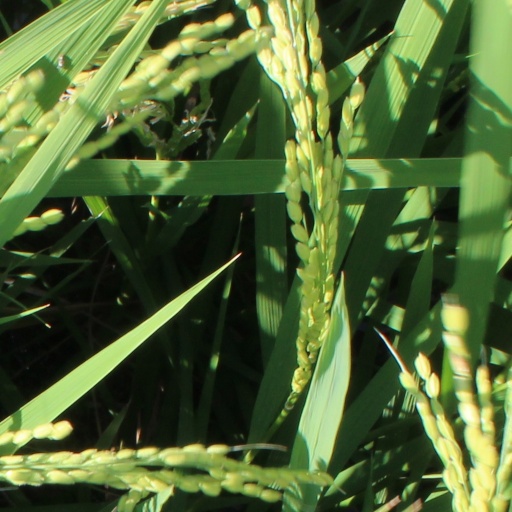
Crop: rice